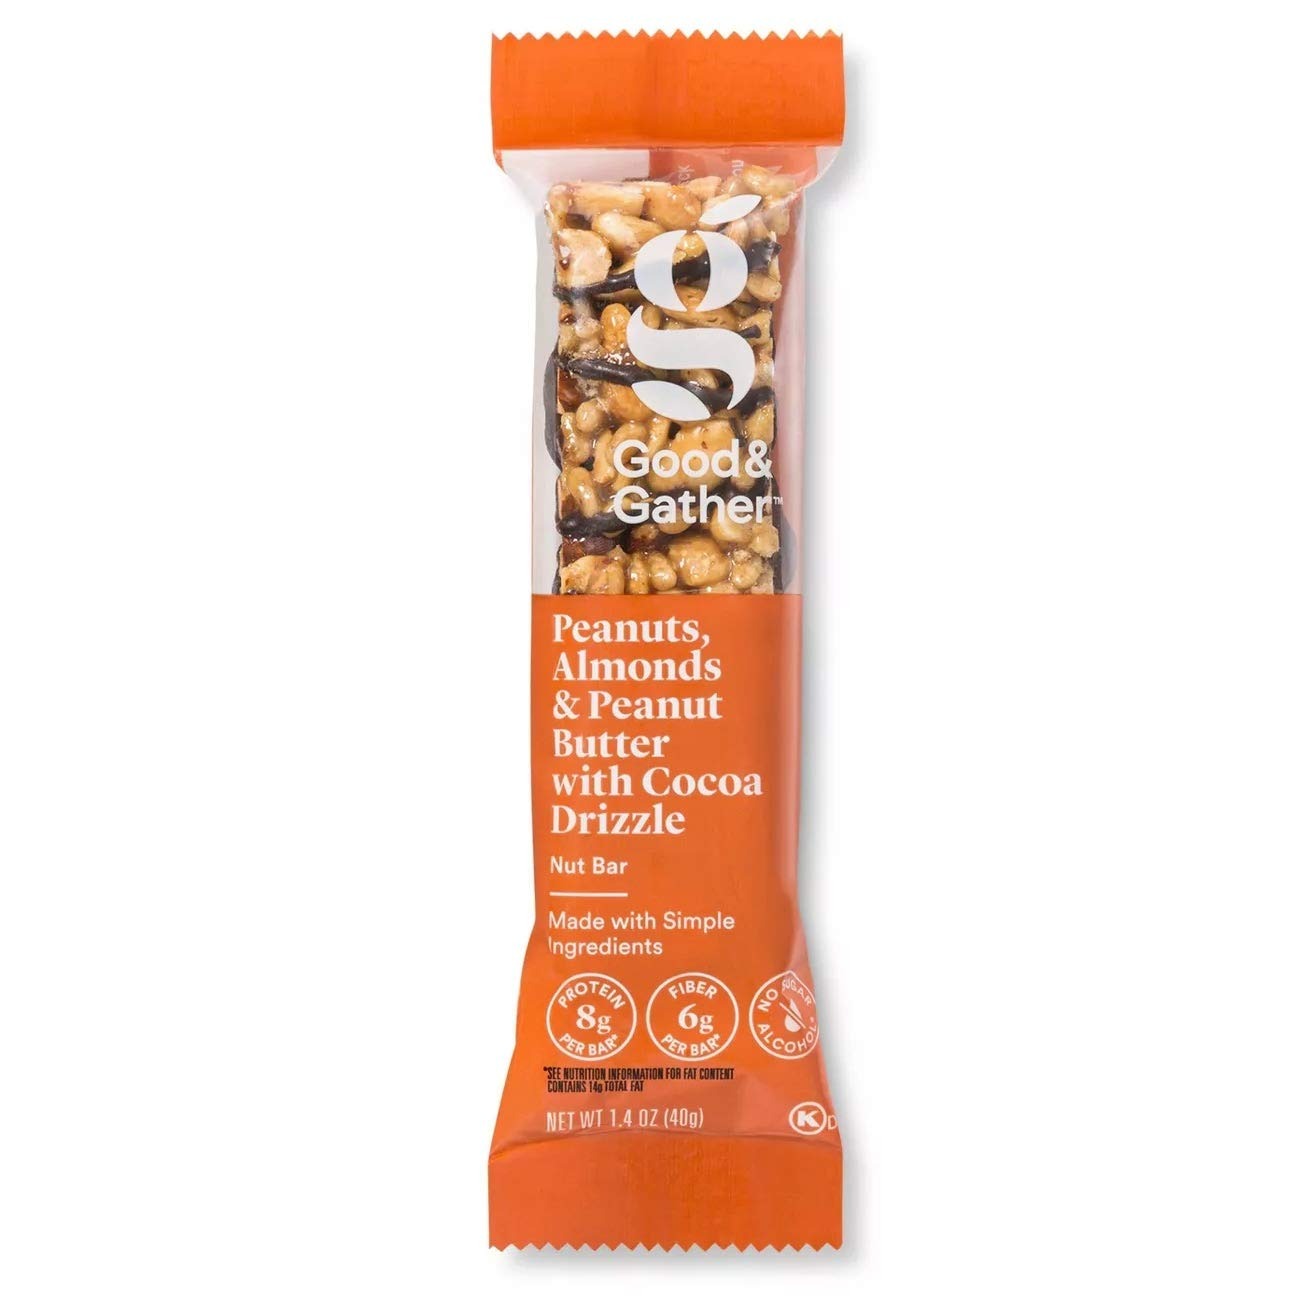
Item Name: Good & Gather- Almond and Peanut Butter with Cocoa Drizzle Fruit and Nut Bars - 4ct- 5.6 OZ
Value: 5.6
Unit: Ounce

Price: 4.64